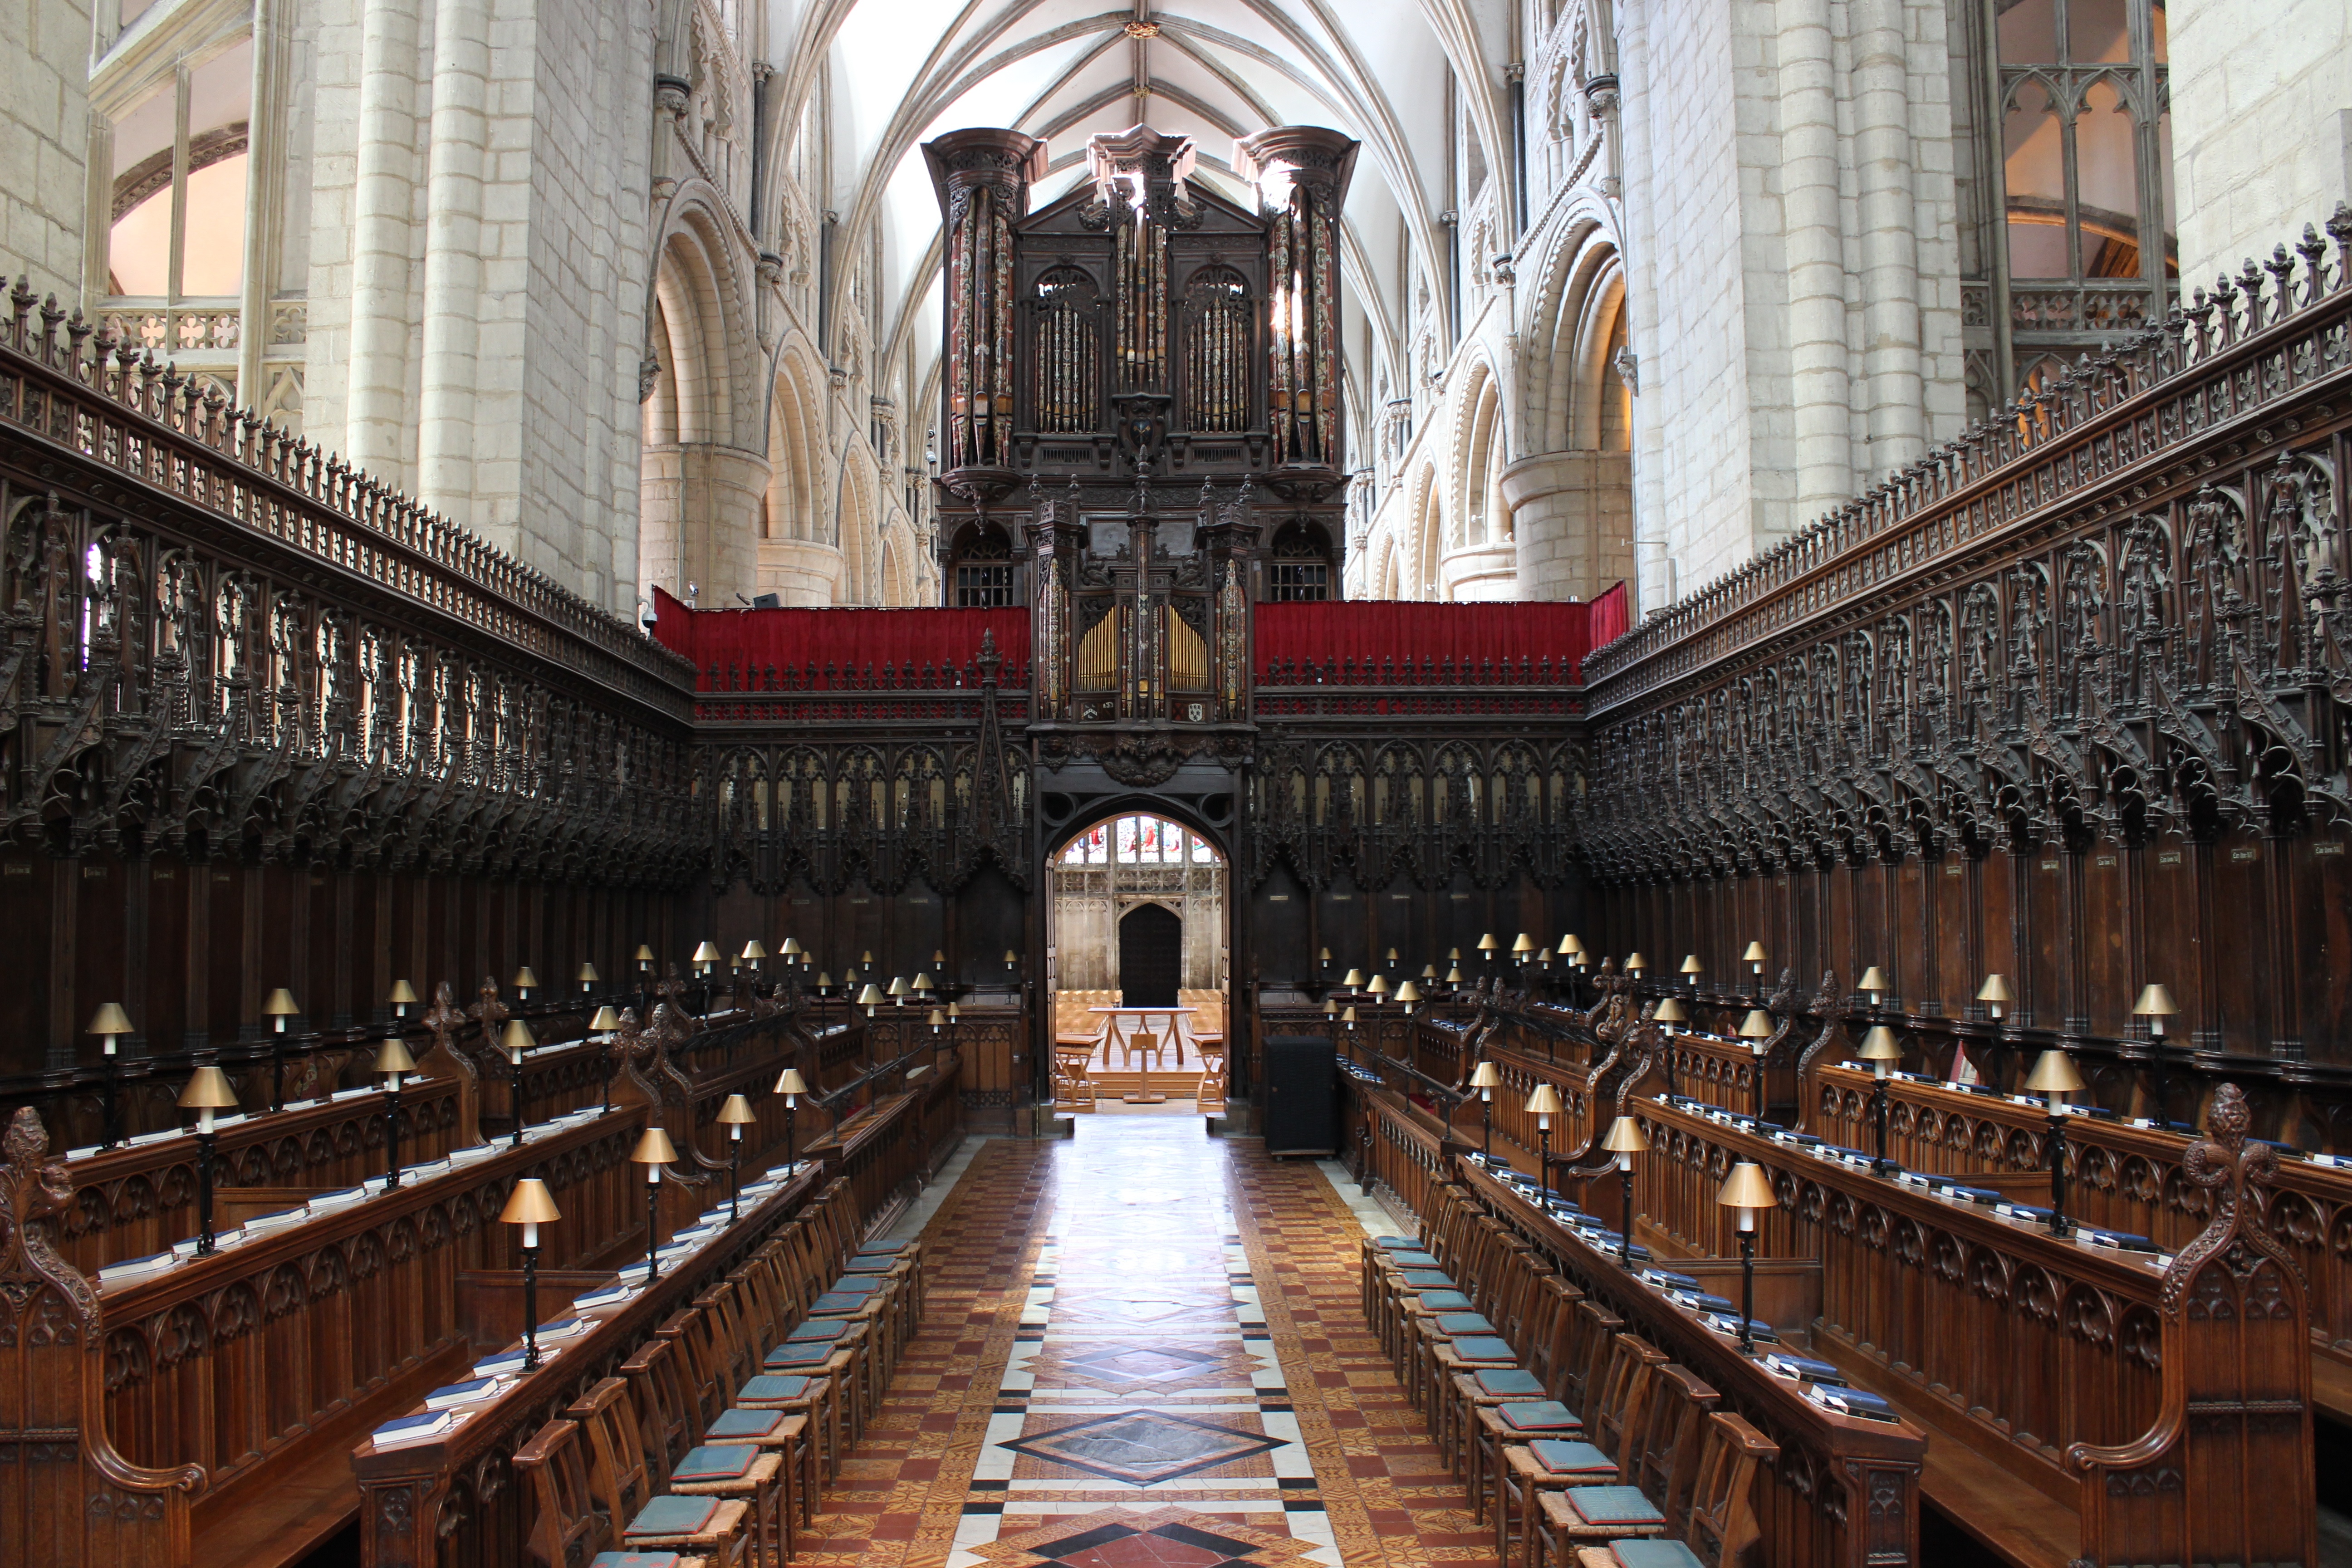
light, architecture, auditorium, window, building, monument, religion, church, cathedral, tourism, lighting, place of worship, england, inside, colors, temple, faith, synagogue, culture, sacred, stained glass window, the art of, interior of the church, the altar